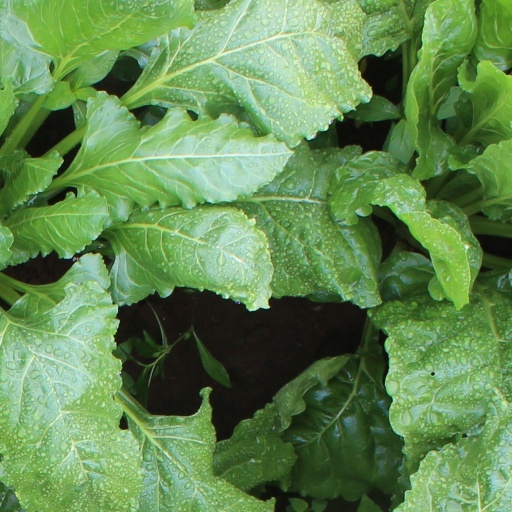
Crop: sugar beet